Response priming

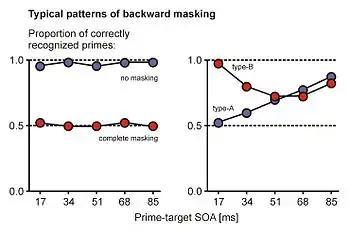
Fig. 3: Typical patterns of backward masking (fictitious data). When a participant tries to identify the prime, response accuracy depends on the degree of masking. Without masking, the prime is identified with nearly perfect accuracy (purple), while accuracy drops to chance level (50 %) when masking is complete (left panel). Depending on the type of mask, other time-courses of masking are possible (right panel). In type-A masking, the degree of masking is highest when prime and target follow each other at short SOAs, and decreases with SOA (purple). In type-B masking, the degree of masking is stronger at intermediate SOAs than at shorter or longer SOAs (red). Type-B time-courses can be obtained in metacontrast masking under specific stimulus conditions.

Experiments show that the time-course of the response priming effect (increasing effects with increasing SOA) is independent of the degree and time-course of masking. Klotz and Neumann (1999) demonstrated response priming effects under complete masking of the prime. Extending these findings to other time-courses of visual masking, Vorberg et al. varied the time-course of masking by controlling the relative duration of primes and targets. In their experiments, targets were arrows pointing left or right, while primes were smaller arrows metacontrast-masked by the targets. When participants tried to identify the pointing direction of the primes, any of the time-courses depicted in Fig. 3 could be produced depending on stimulus conditions: complete visibility, complete masking, type-A masking, and type-B masking. However, when participants had to respond as quickly as possible to the direction of the target, priming effects in all those conditions were virtually identical. Moreover, the time-course of priming was always the same (increasing priming effect with increasing SOA), no matter whether the primes were visible or invisible and no matter whether visibility increased or decreased with SOA.